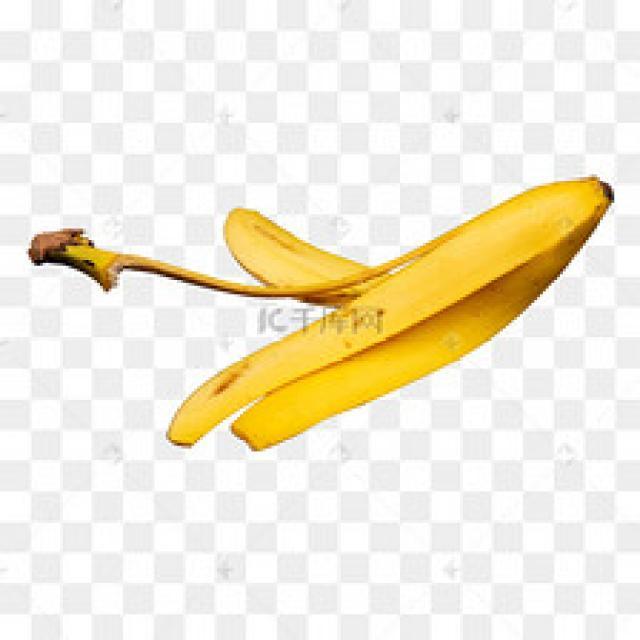
Label: bananas